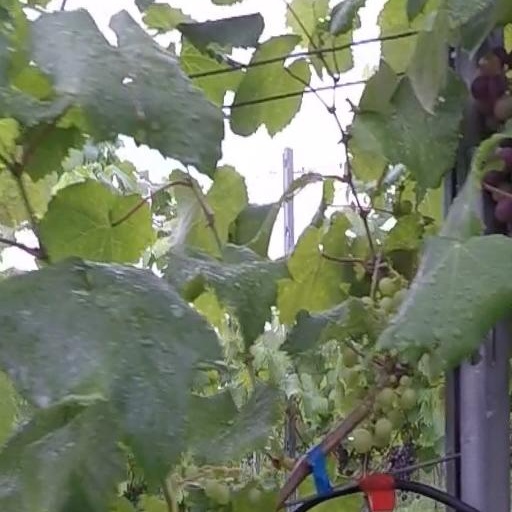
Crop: grape